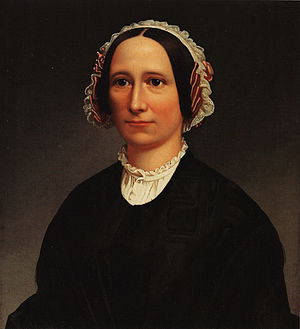
N.F.S. Grundtvig / Marie Toft, Grundtvigs andet ægteskab
Grundtvigs anden kone, Marie Toft var godsejerenke og en stærk personlighed. Grundtvig var tydeligt forelsket i hende allerede inden hans første kones død.
Nikolai Frederik Severin Grundtvig var en dansk forfatter, teolog, digter, skolemand, præst, filosof, digter, historiker, titulærbiskop, filolog, debattør og politiker. Han lægger navn til grundtvigianismen og var en af initiativtagerne til folkehøjskolen. Grundtvig er den hyppigst repræsenterede digter i Højskolesangbogen og Den Danske Salmebog og er en institution i dansk ånds- og samfundsliv. Han var gift tre gange. Først med Elisabeth Christina Margrethe Blicher, derefter kortvarigt med Ane Marie Elise Toft og til sidst med Asta Tugendreich Adelheid komtesse Krag-Juel-Vind-Frijs. Han var far til Johan, Svend, Meta, Frederik og Asta.